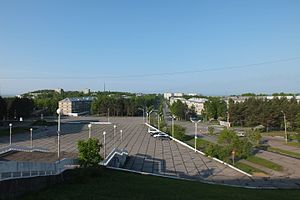
Amursk
Amursk er en by i Khabarovsk kraj i Rusland. Den ligger på den venstre bred af floden Amur, omkring 60 km nordøst for Khabarovsk og 60 km syd for Komsomolsk-na-Amure. Byen har 40.106 indbyggere.